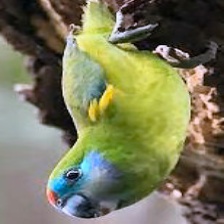
Species: DOUBLE EYED FIG PARROT
Scientific name: CYCLOPSITTA DIOPHTHALMA